Gwen Ifill

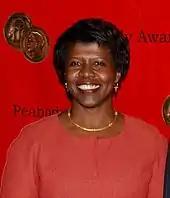
Ifill at the 2009 Peabody Awards ceremony

She was awarded a Peabody Award in 2008 for her work on "Washington Week". In 2009, she was honored with the First Amendment Award by Ford Hall Forum, and Harvard University honored her the same year with the Goldsmith Career Award for Excellence in Journalism. The following year, she received the 17th Fred Friendly First Amendment Award from Quinnipiac University. On February 7, 2011, Ifill was named an honorary member of Delta Sigma Theta during the sorority's 22nd Annual Delta Days in Washington, D.C.